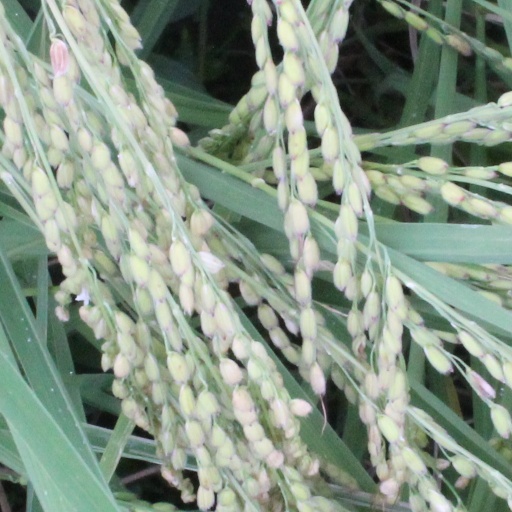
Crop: rice